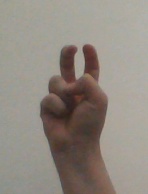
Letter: toot